Edward McCartan

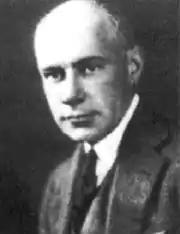
Edward McCartan

Edward Francis McCartan (August 16, 1879 – September 20, 1947) was an American sculptor, best known for his decorative bronzes done in an elegant style popular in the 1920s.